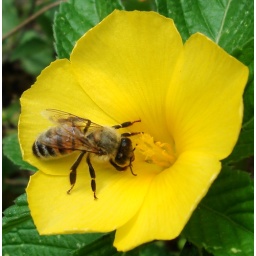
Bee in a yellow flower (my brother found the flower and the bee)